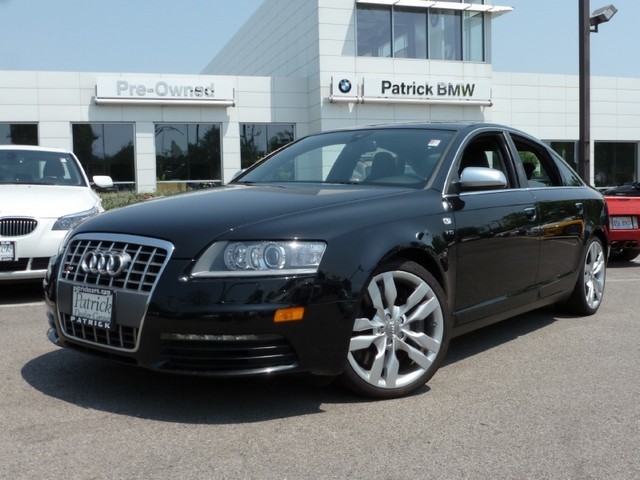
Aucun dommage détecté.
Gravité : aucun